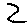
Label: 2